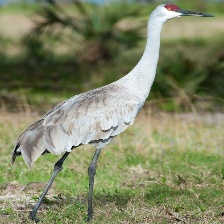
Species: SANDHILL CRANE
Scientific name: GRUS CANADENSIS
ImageNet parent category: crane